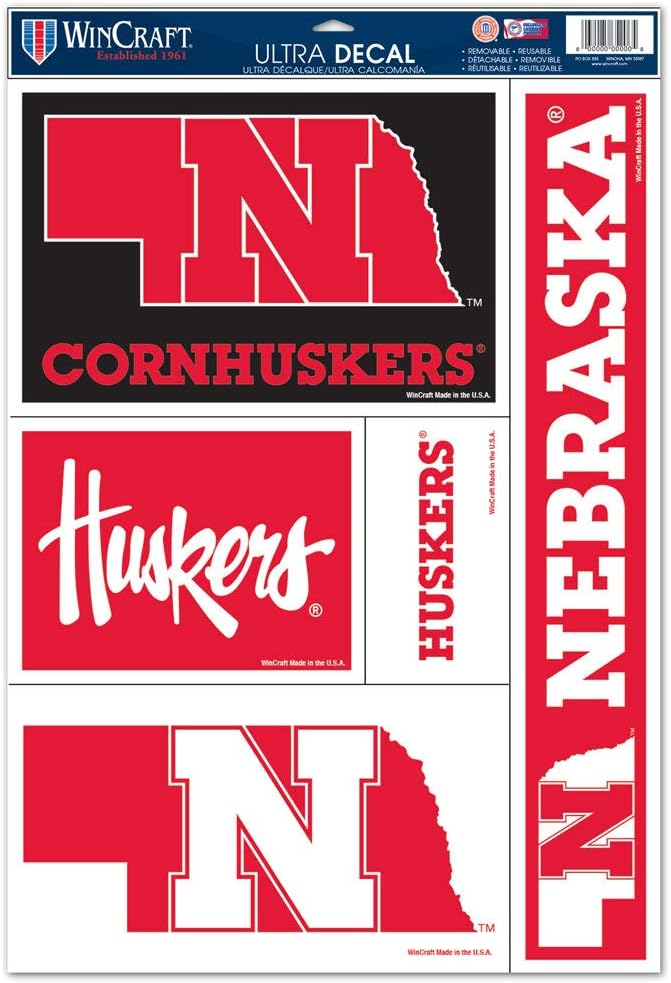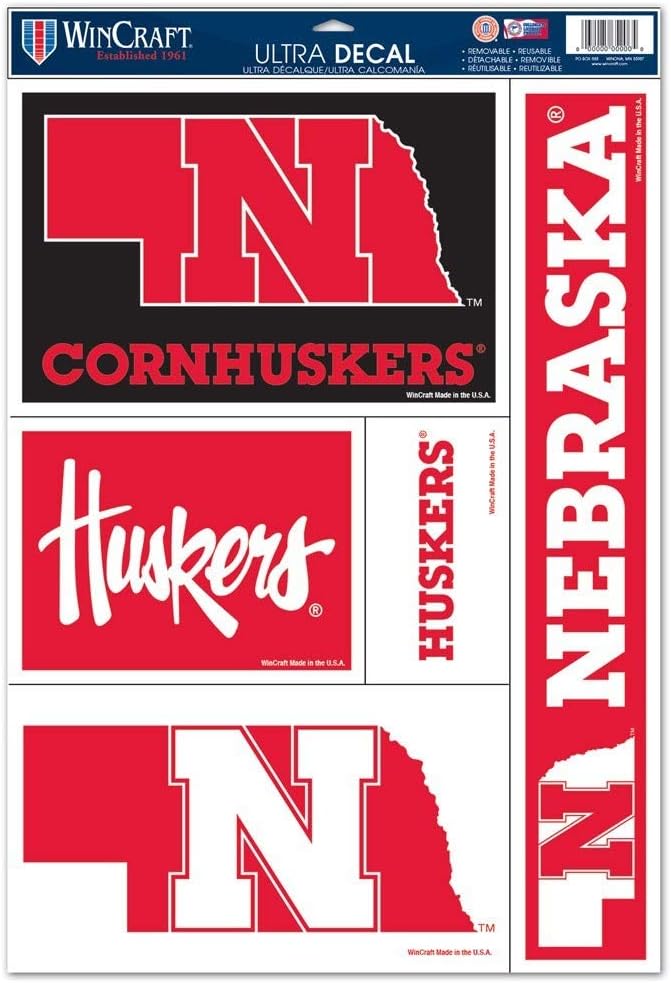
WinCraft NCAA Nebraska Cornhuskers Ultra Decal Sheet, 11"x17", Team Color
Category: Sports & Outdoors
Ultra decals stick to multiple surfaces and are removable and reusable. These versatile decals can be used indoors or outdoors and will not leave a residue when removed. There are 5 decals per sheet of various sizes. Officially licensed and made by WinCraft. This item must be ordered in quantities of 6.
Features: Decals Emblems Stickers Magnets | Ultra decals stick to multiple surfaces | This item must be ordered in quantities of 6